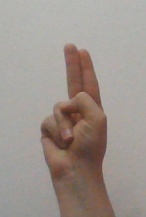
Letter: taa